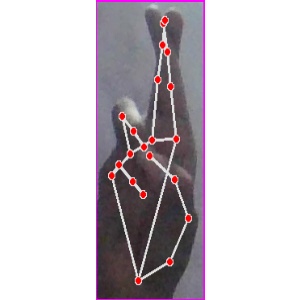
अक्षर: र